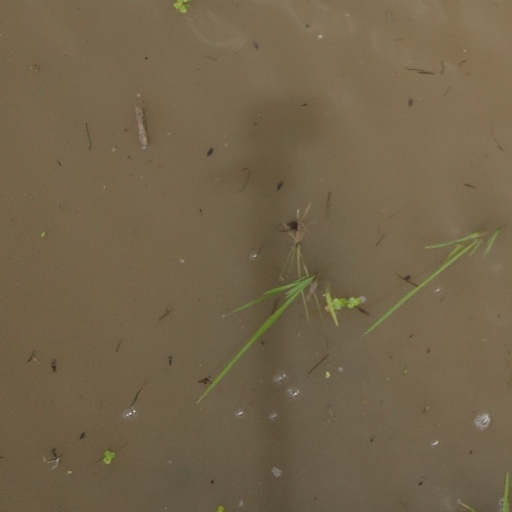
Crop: rice